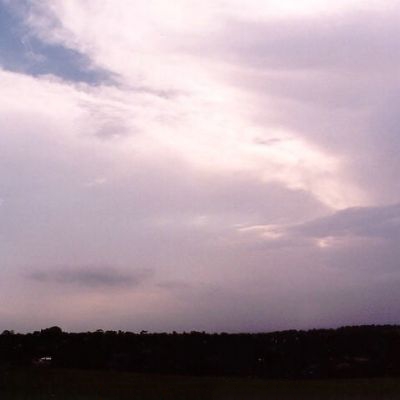
Cloud type: Stratus (St)